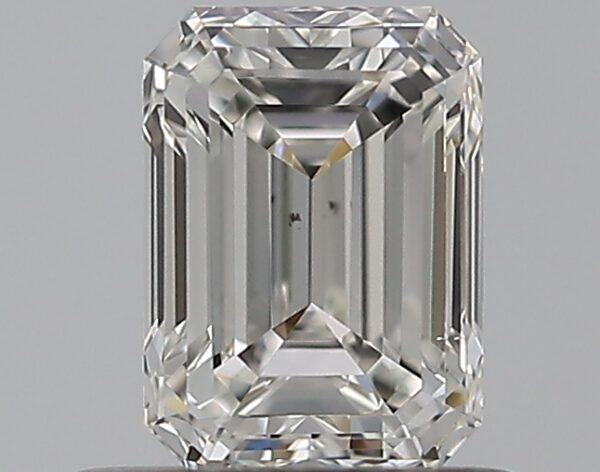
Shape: emerald
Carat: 0.61
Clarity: VS2
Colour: G
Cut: EX
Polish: EX
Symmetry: VG
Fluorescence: N
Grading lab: GIA
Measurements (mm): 5.62 x 4.04 x 2.75